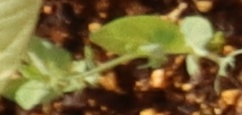
Label: Field Pea